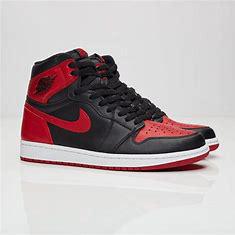
Brand: Jordan
Model: 1 Retro OG